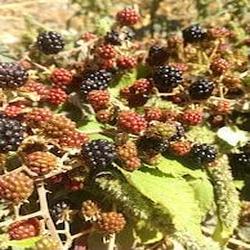
Label: Blackberry